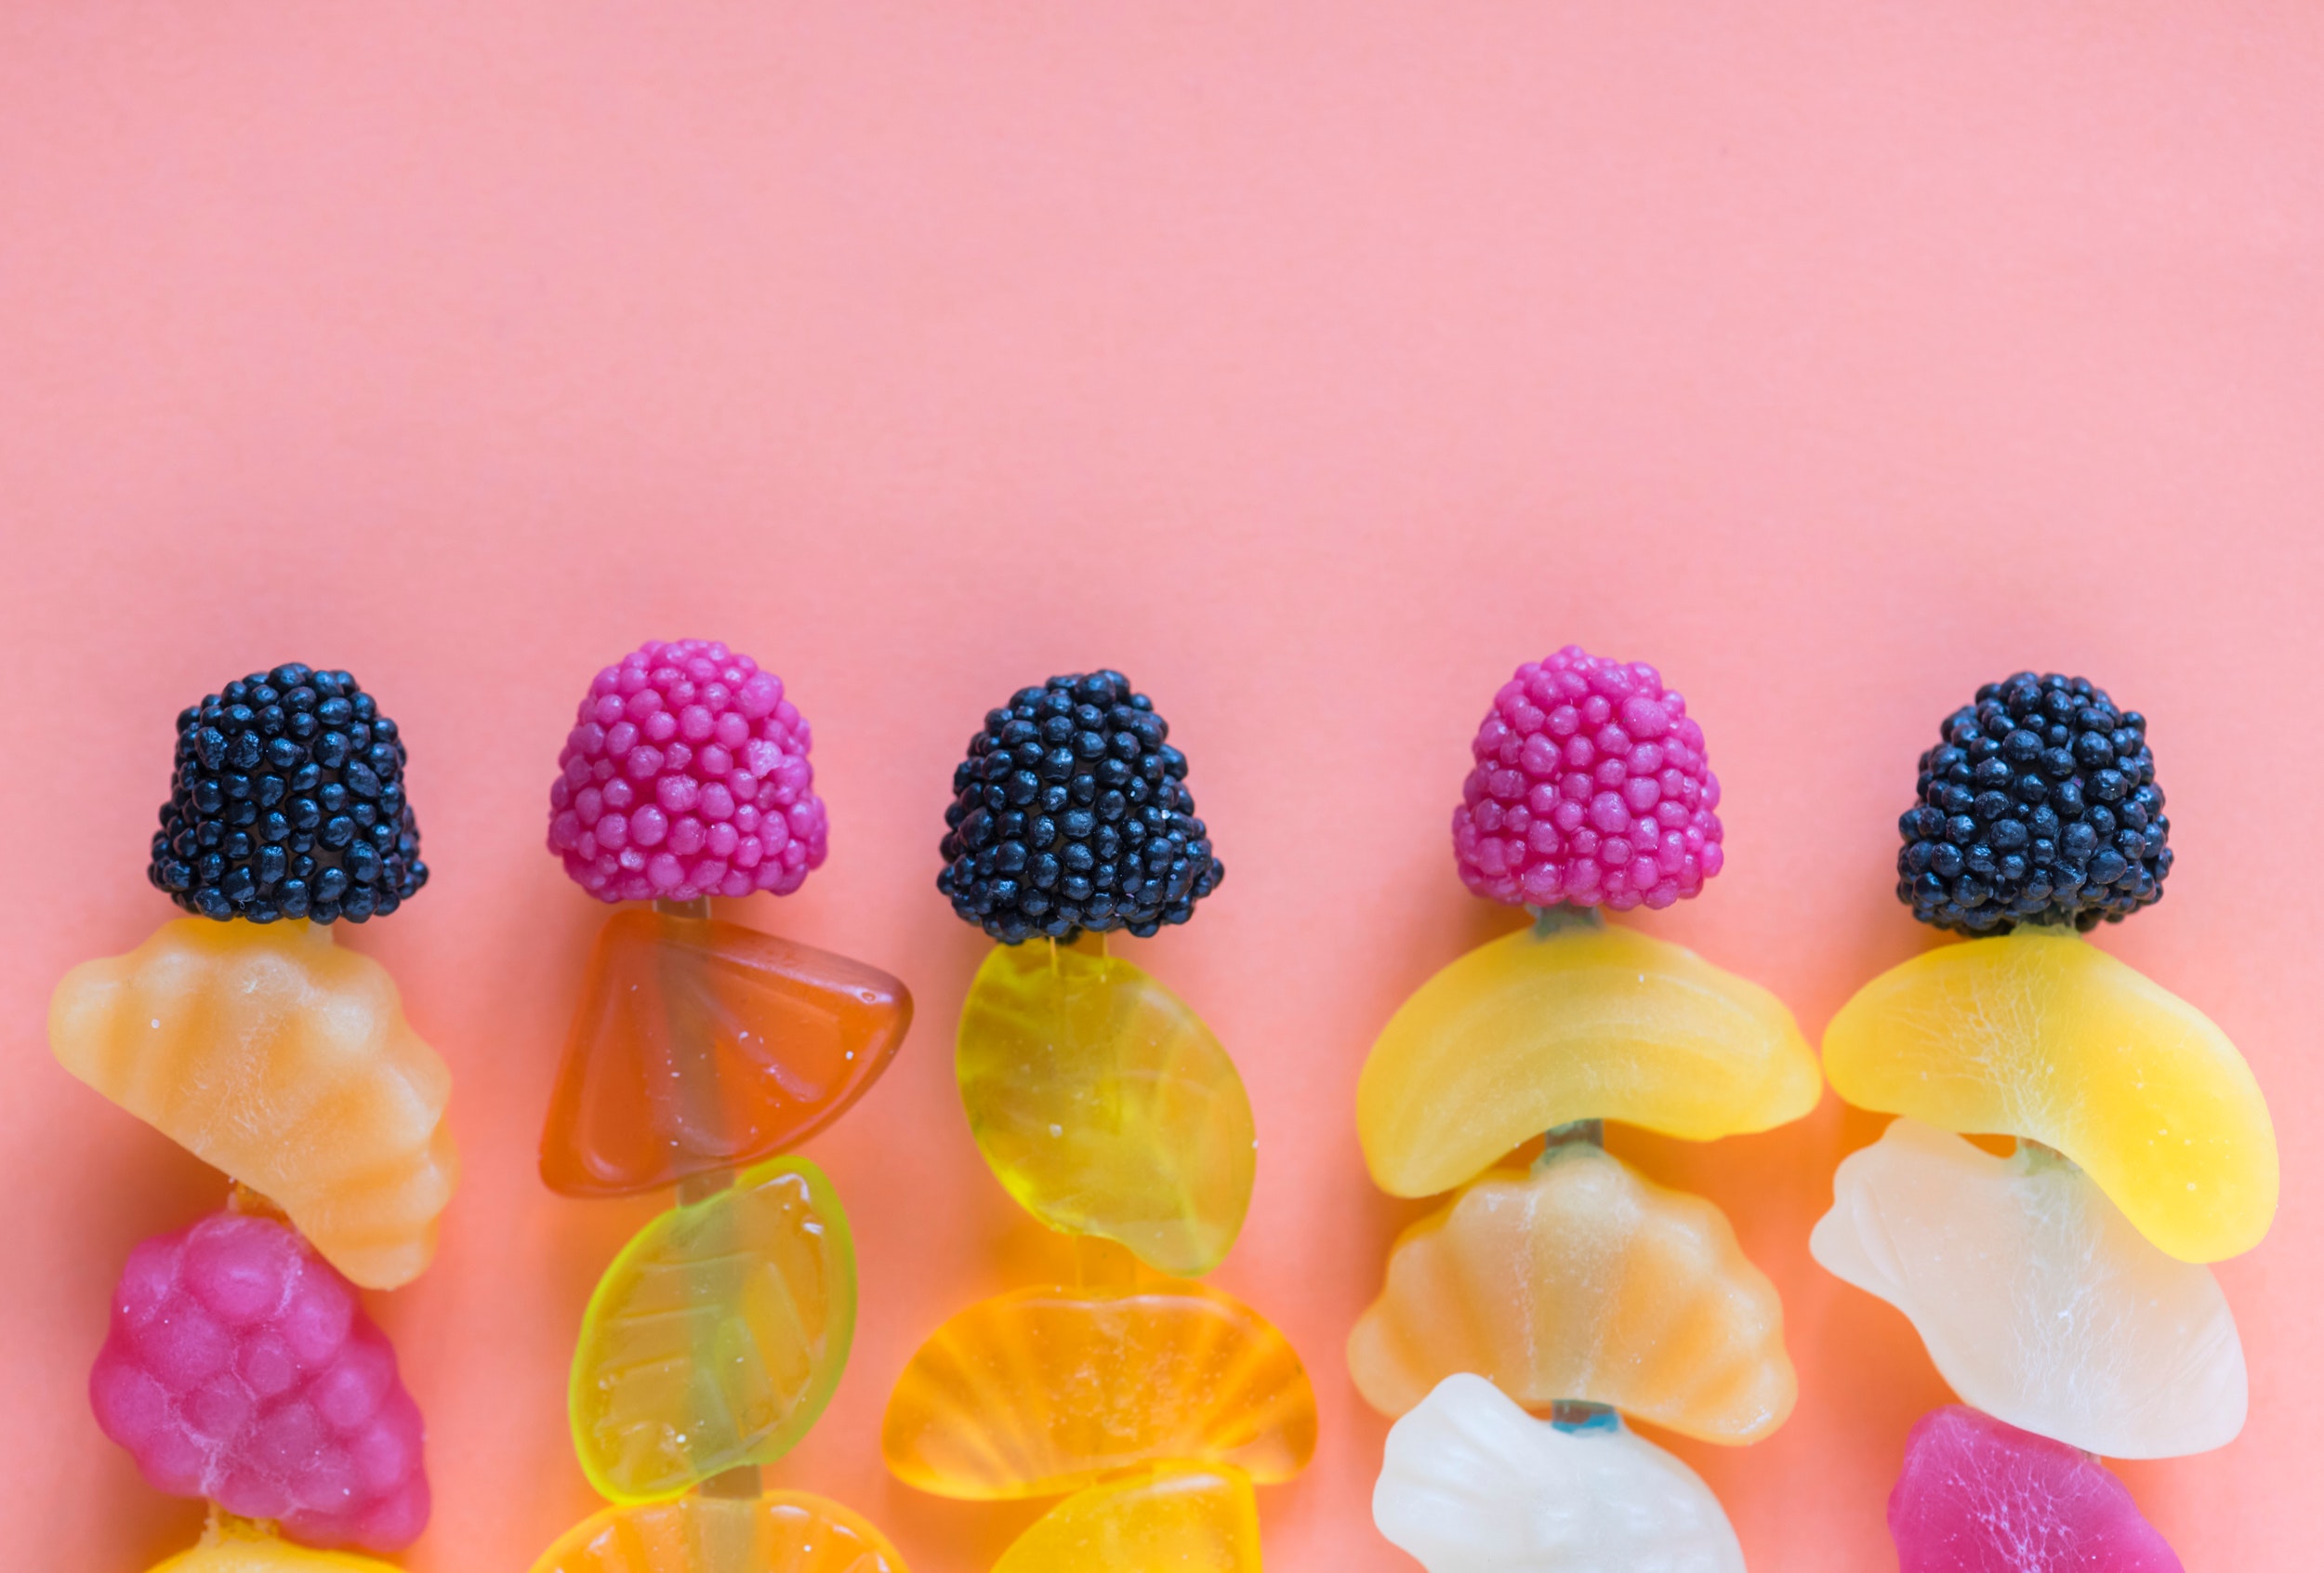
candy, confectionery, sweetness, food, gummi candy